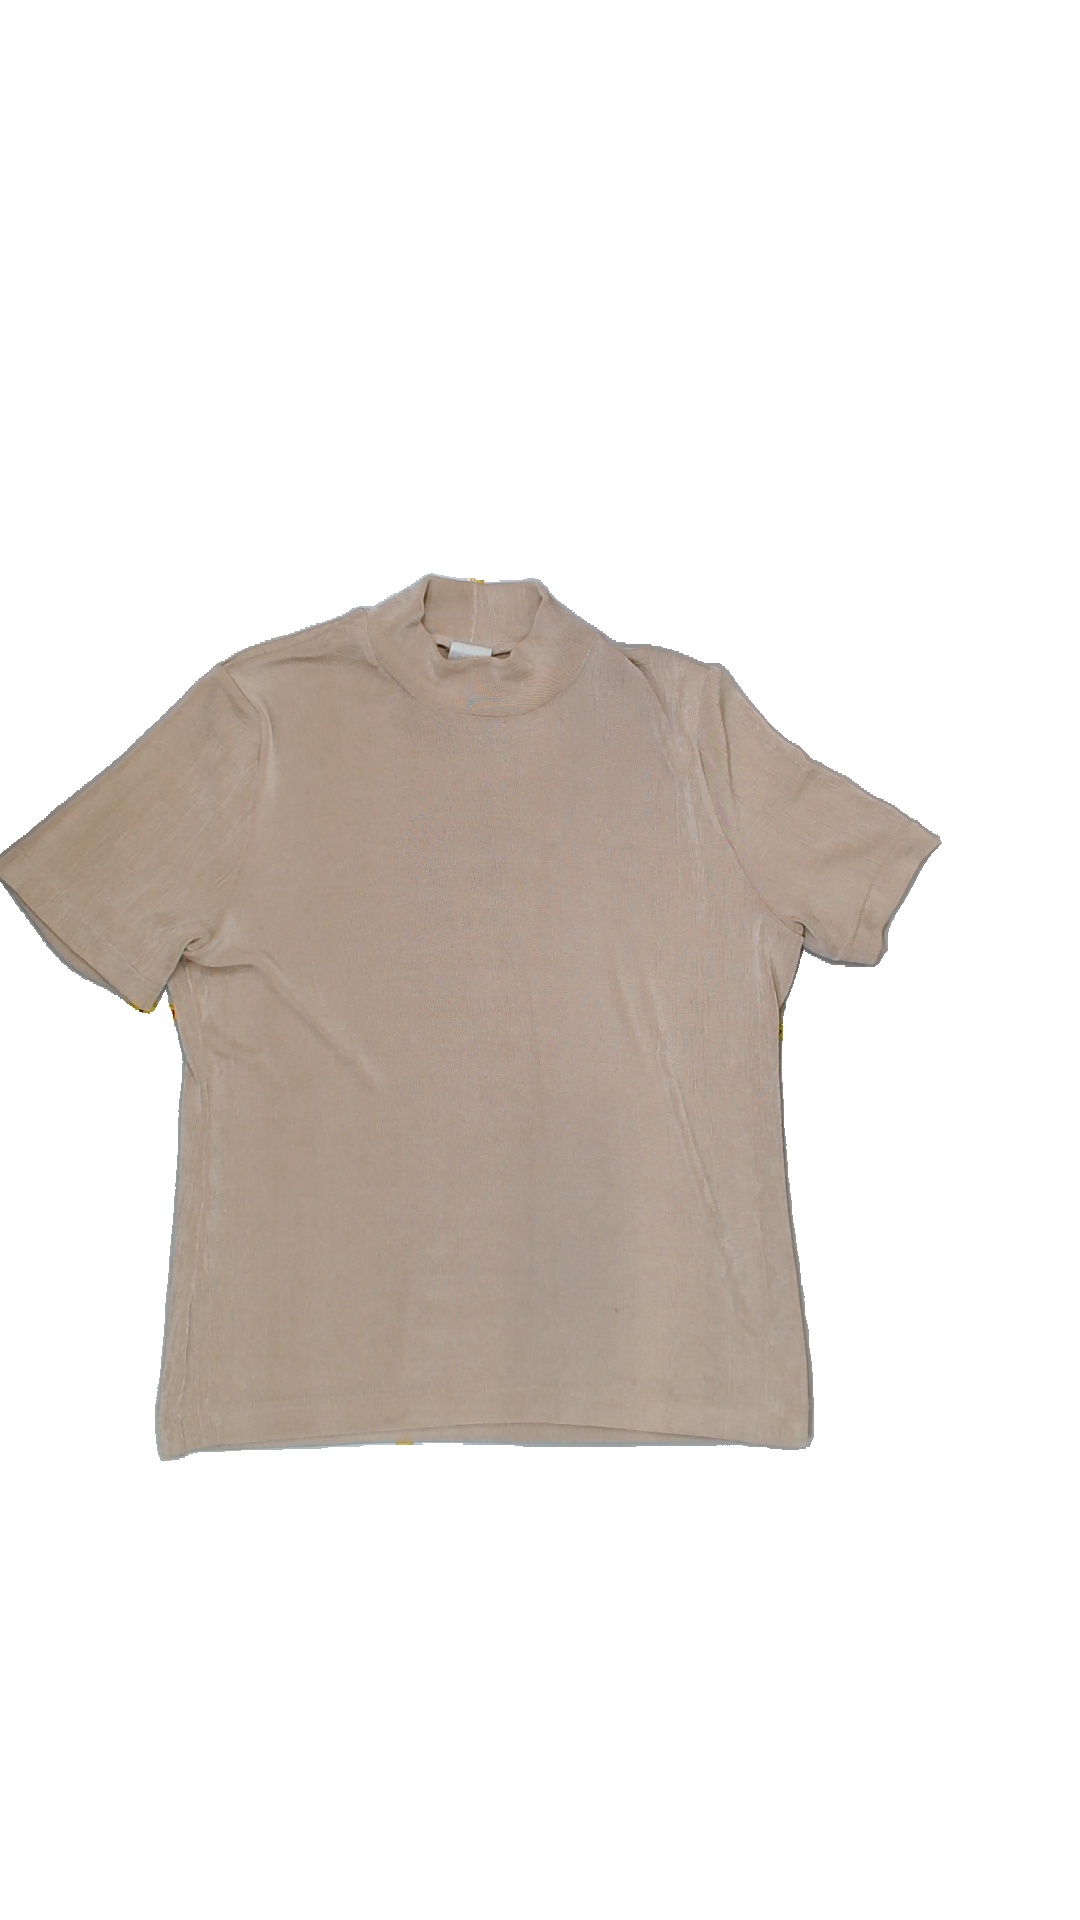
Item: Top (Ladies)
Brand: Not Applicable
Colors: Beige
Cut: C-collar
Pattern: Checkered print
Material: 100% Poly
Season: All
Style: No trend
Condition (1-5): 4
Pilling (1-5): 5
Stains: Yes
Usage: Reuse
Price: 50-100